Gregg Popovich

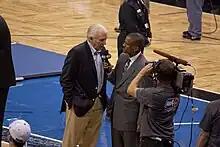
Popovich interview by David Aldridge

On November 29, 2012, Popovich sat out starters Tim Duncan, Tony Parker, Manu Ginóbili, and Danny Green for a nationally televised game against the Miami Heat. Popovich frequently sat out his starters on road trips over the years to ensure they have enough rest for the playoffs; the Spurs' roster was among the oldest in the league. NBA commissioner David Stern was outraged by this and said on the night of the game that it was "unacceptable", and "substantial sanctions [would] be forthcoming". On November 30, Stern fined the Spurs $250,000 for what he called "a disservice to the league and the fans". According to Stern, Popovich had not informed the Heat, the league or the media in a suitable time frame that the four players were not making the trip to Miami. Stern's decision was criticized by commentator Adrian Wojnarowski of Yahoo! Sports.